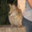
Label: cat